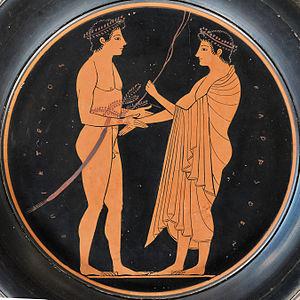
Scène de palestre. Tondo d'une assiette attique à figures rouges, 520-510 av. J.-C. Provenance
La couronne d'olivier, également connue sous le nom de kotinos, est à l'origine l'unique prix récompensant le vainqueur de chacune des épreuves des Jeux olympiques antiques. C'est un rameau d'olivier, coupé par un adolescent avec une faucille en or dans un olivier sauvage sacré de l’Altis poussant sur l'Olympie près du temple de Zeus, dont les feuilles entrelacées forment un cercle ou un fer à cheval. Cette couronne a été remplacée par la médaille olympique lors des Jeux olympiques modernes, seuls les Jeux olympiques d'été à Athènes l'ont réintroduite en 2004, un sponsor offrant les 5 513 couronnes des vainqueurs à cette occasion pour souligner la filiation historique des Jeux avec ceux de l’Antiquité.
Les hellanodices étaient les juges des Jeux olympiques antiques.